Nenets

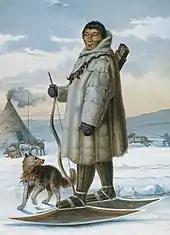
Nenets man, c. 1862

The names of two autonomous regions of Russia (Nenets, Yamal-Nenets) mention the Nenets as the titular nationality of the region; another such district (Taimyrsky (Dolgano-Nenetsky) Autonomous Okrug) was abolished in 2007 and transformed into the Taimyrsky Dolgano-Nenetsky District of the Krasnoyarsk Krai.